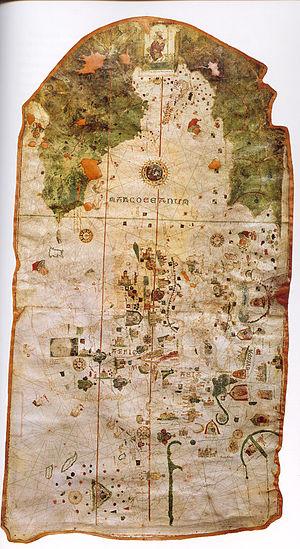
Amerigo Vespucci, né le 9 mars 1454 à Florence, dans la république du même nom, et mort le 22 février 1512 à Séville en Castille, est un commerçant, navigateur et explorateur florentin.
La carte de Juan de la Cosa est un planisphère dessiné en 1500 par l'explorateur et cartographe espagnol Juan de la Cosa. Elle contient la première représentation connue des territoires récemment découverts dans le Nouveau Monde. Elle est exposée au Museo Naval de Madrid.